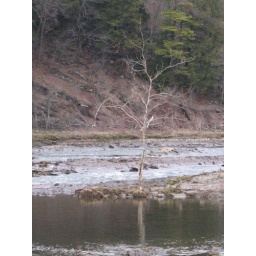
A very patient tree in the river